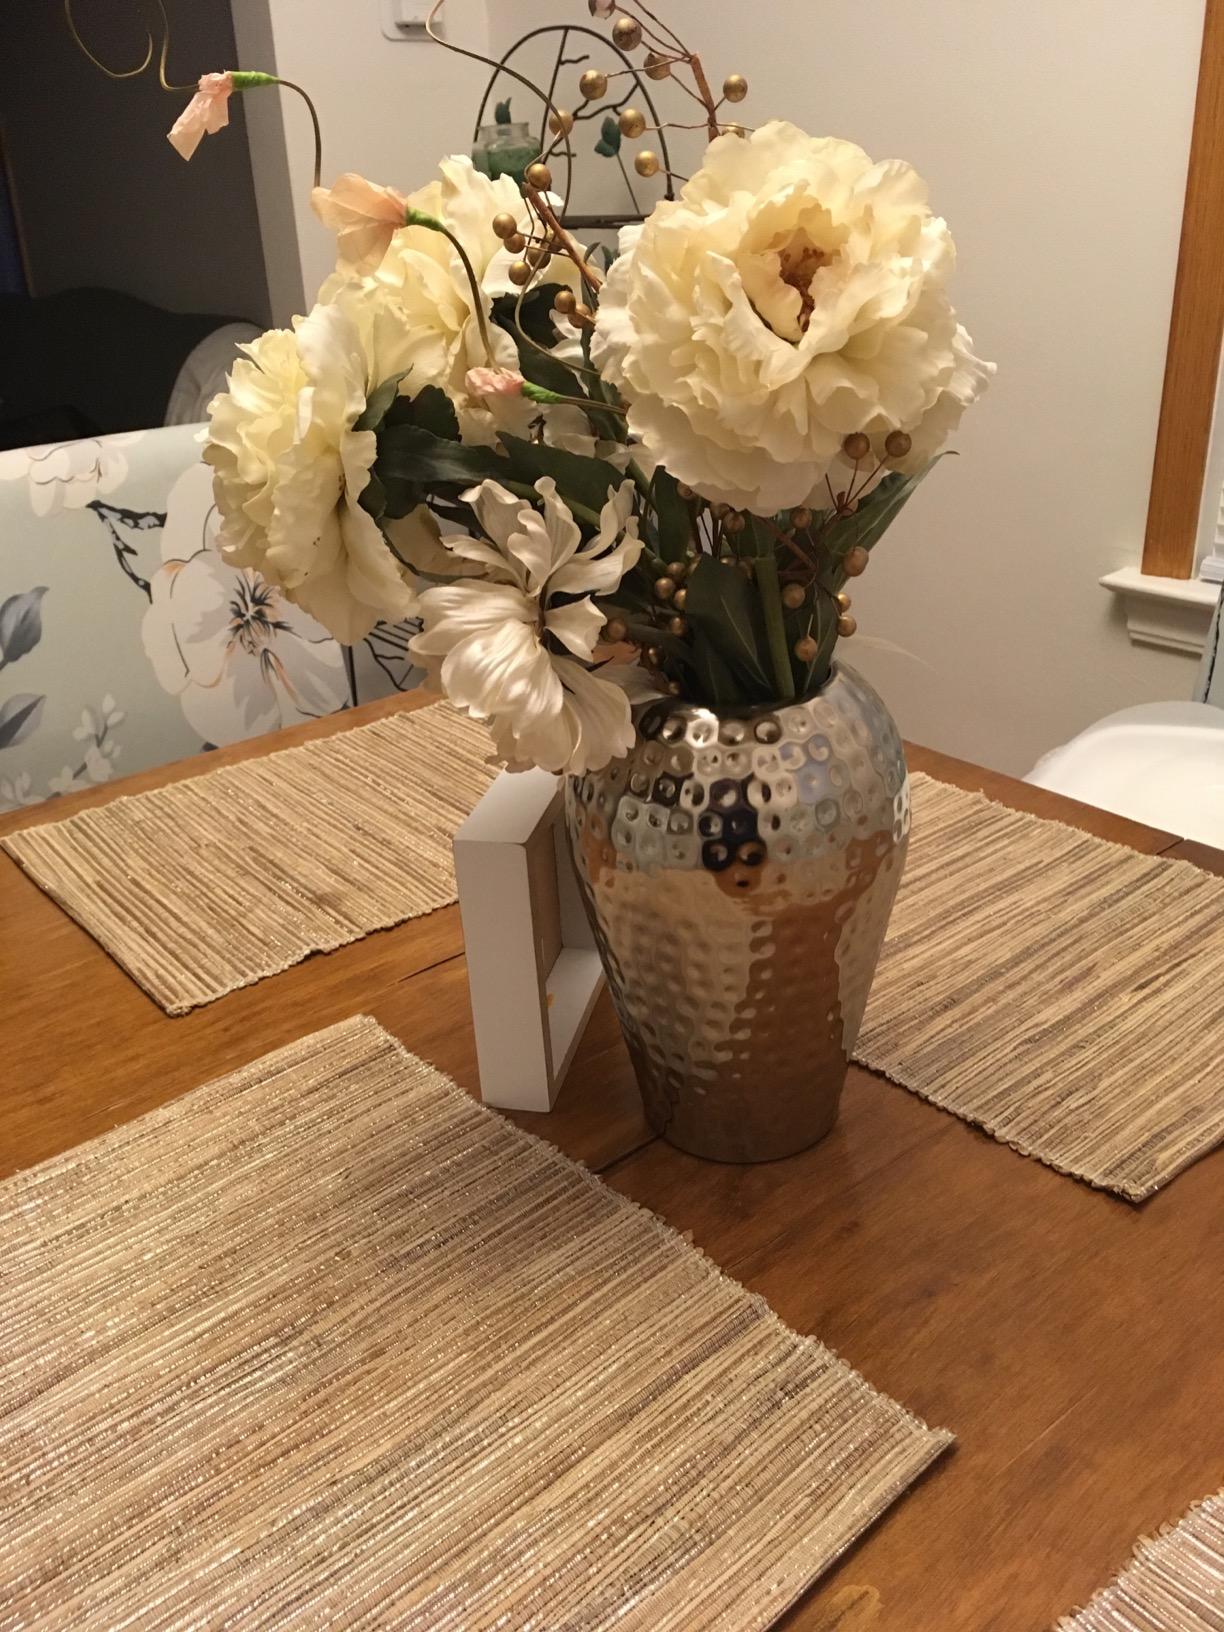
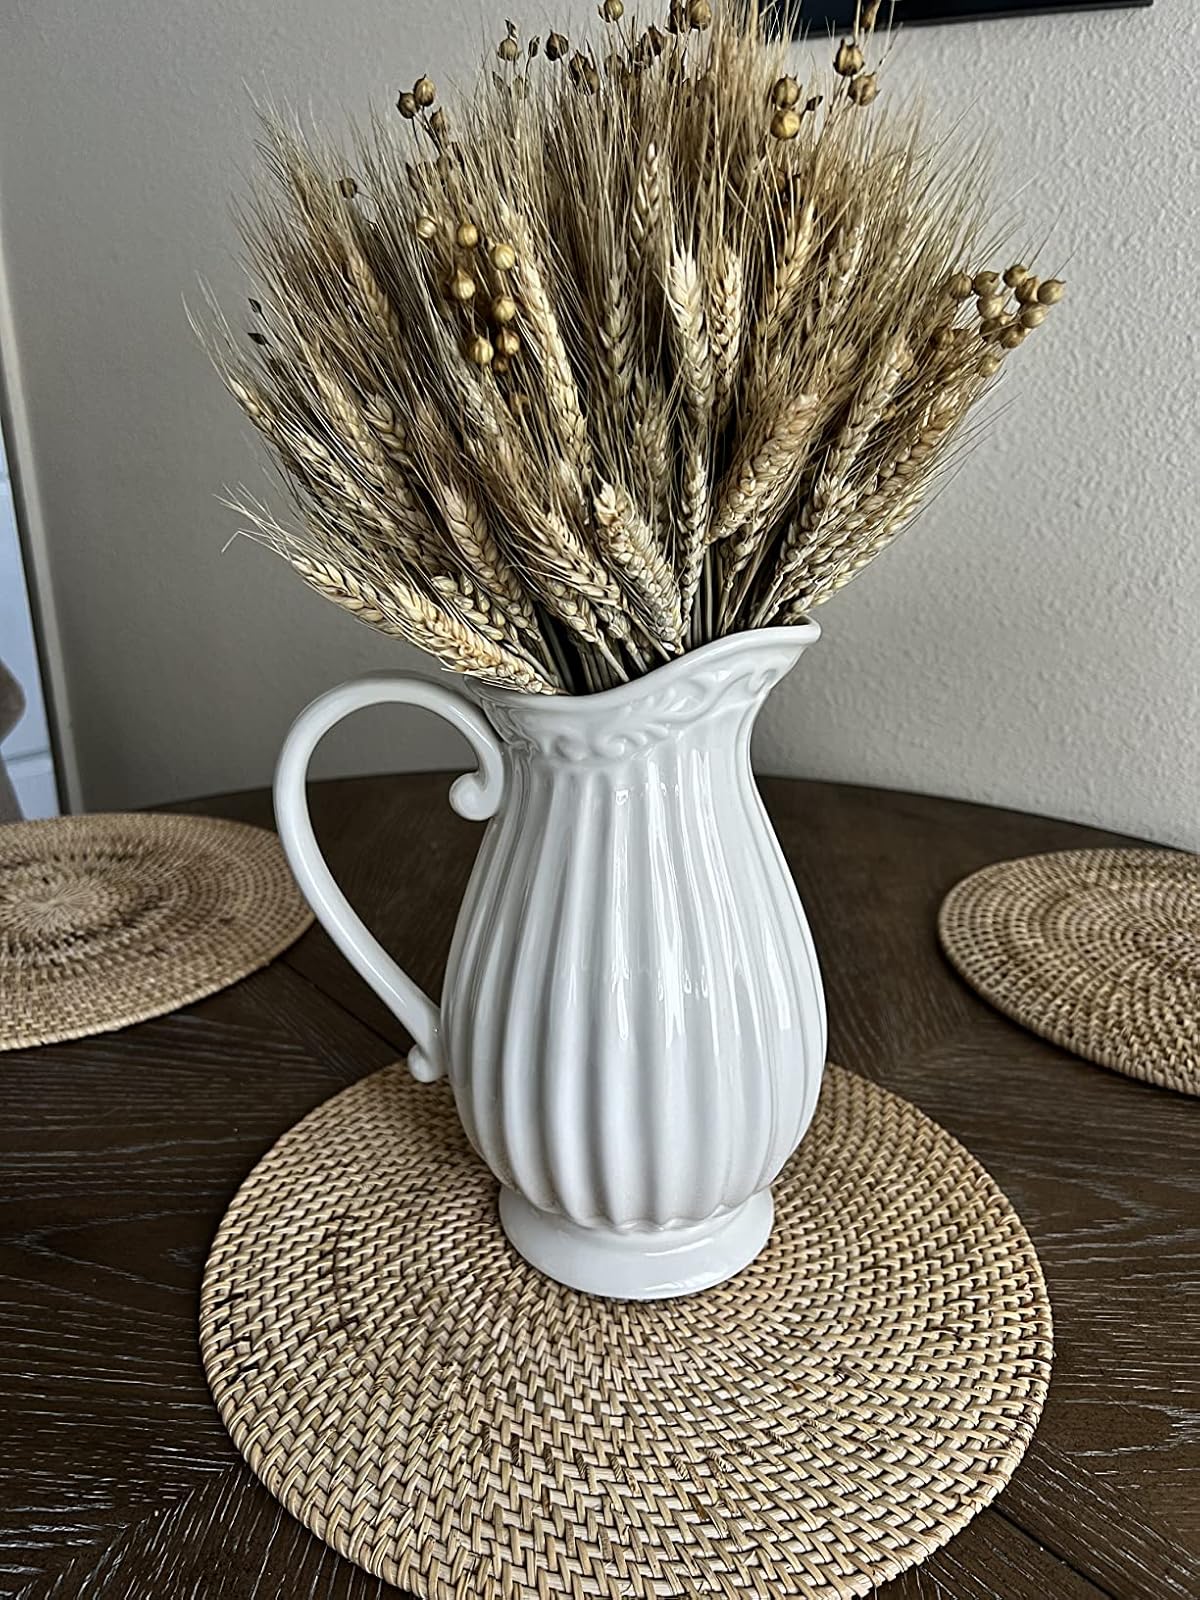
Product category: vase
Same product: no